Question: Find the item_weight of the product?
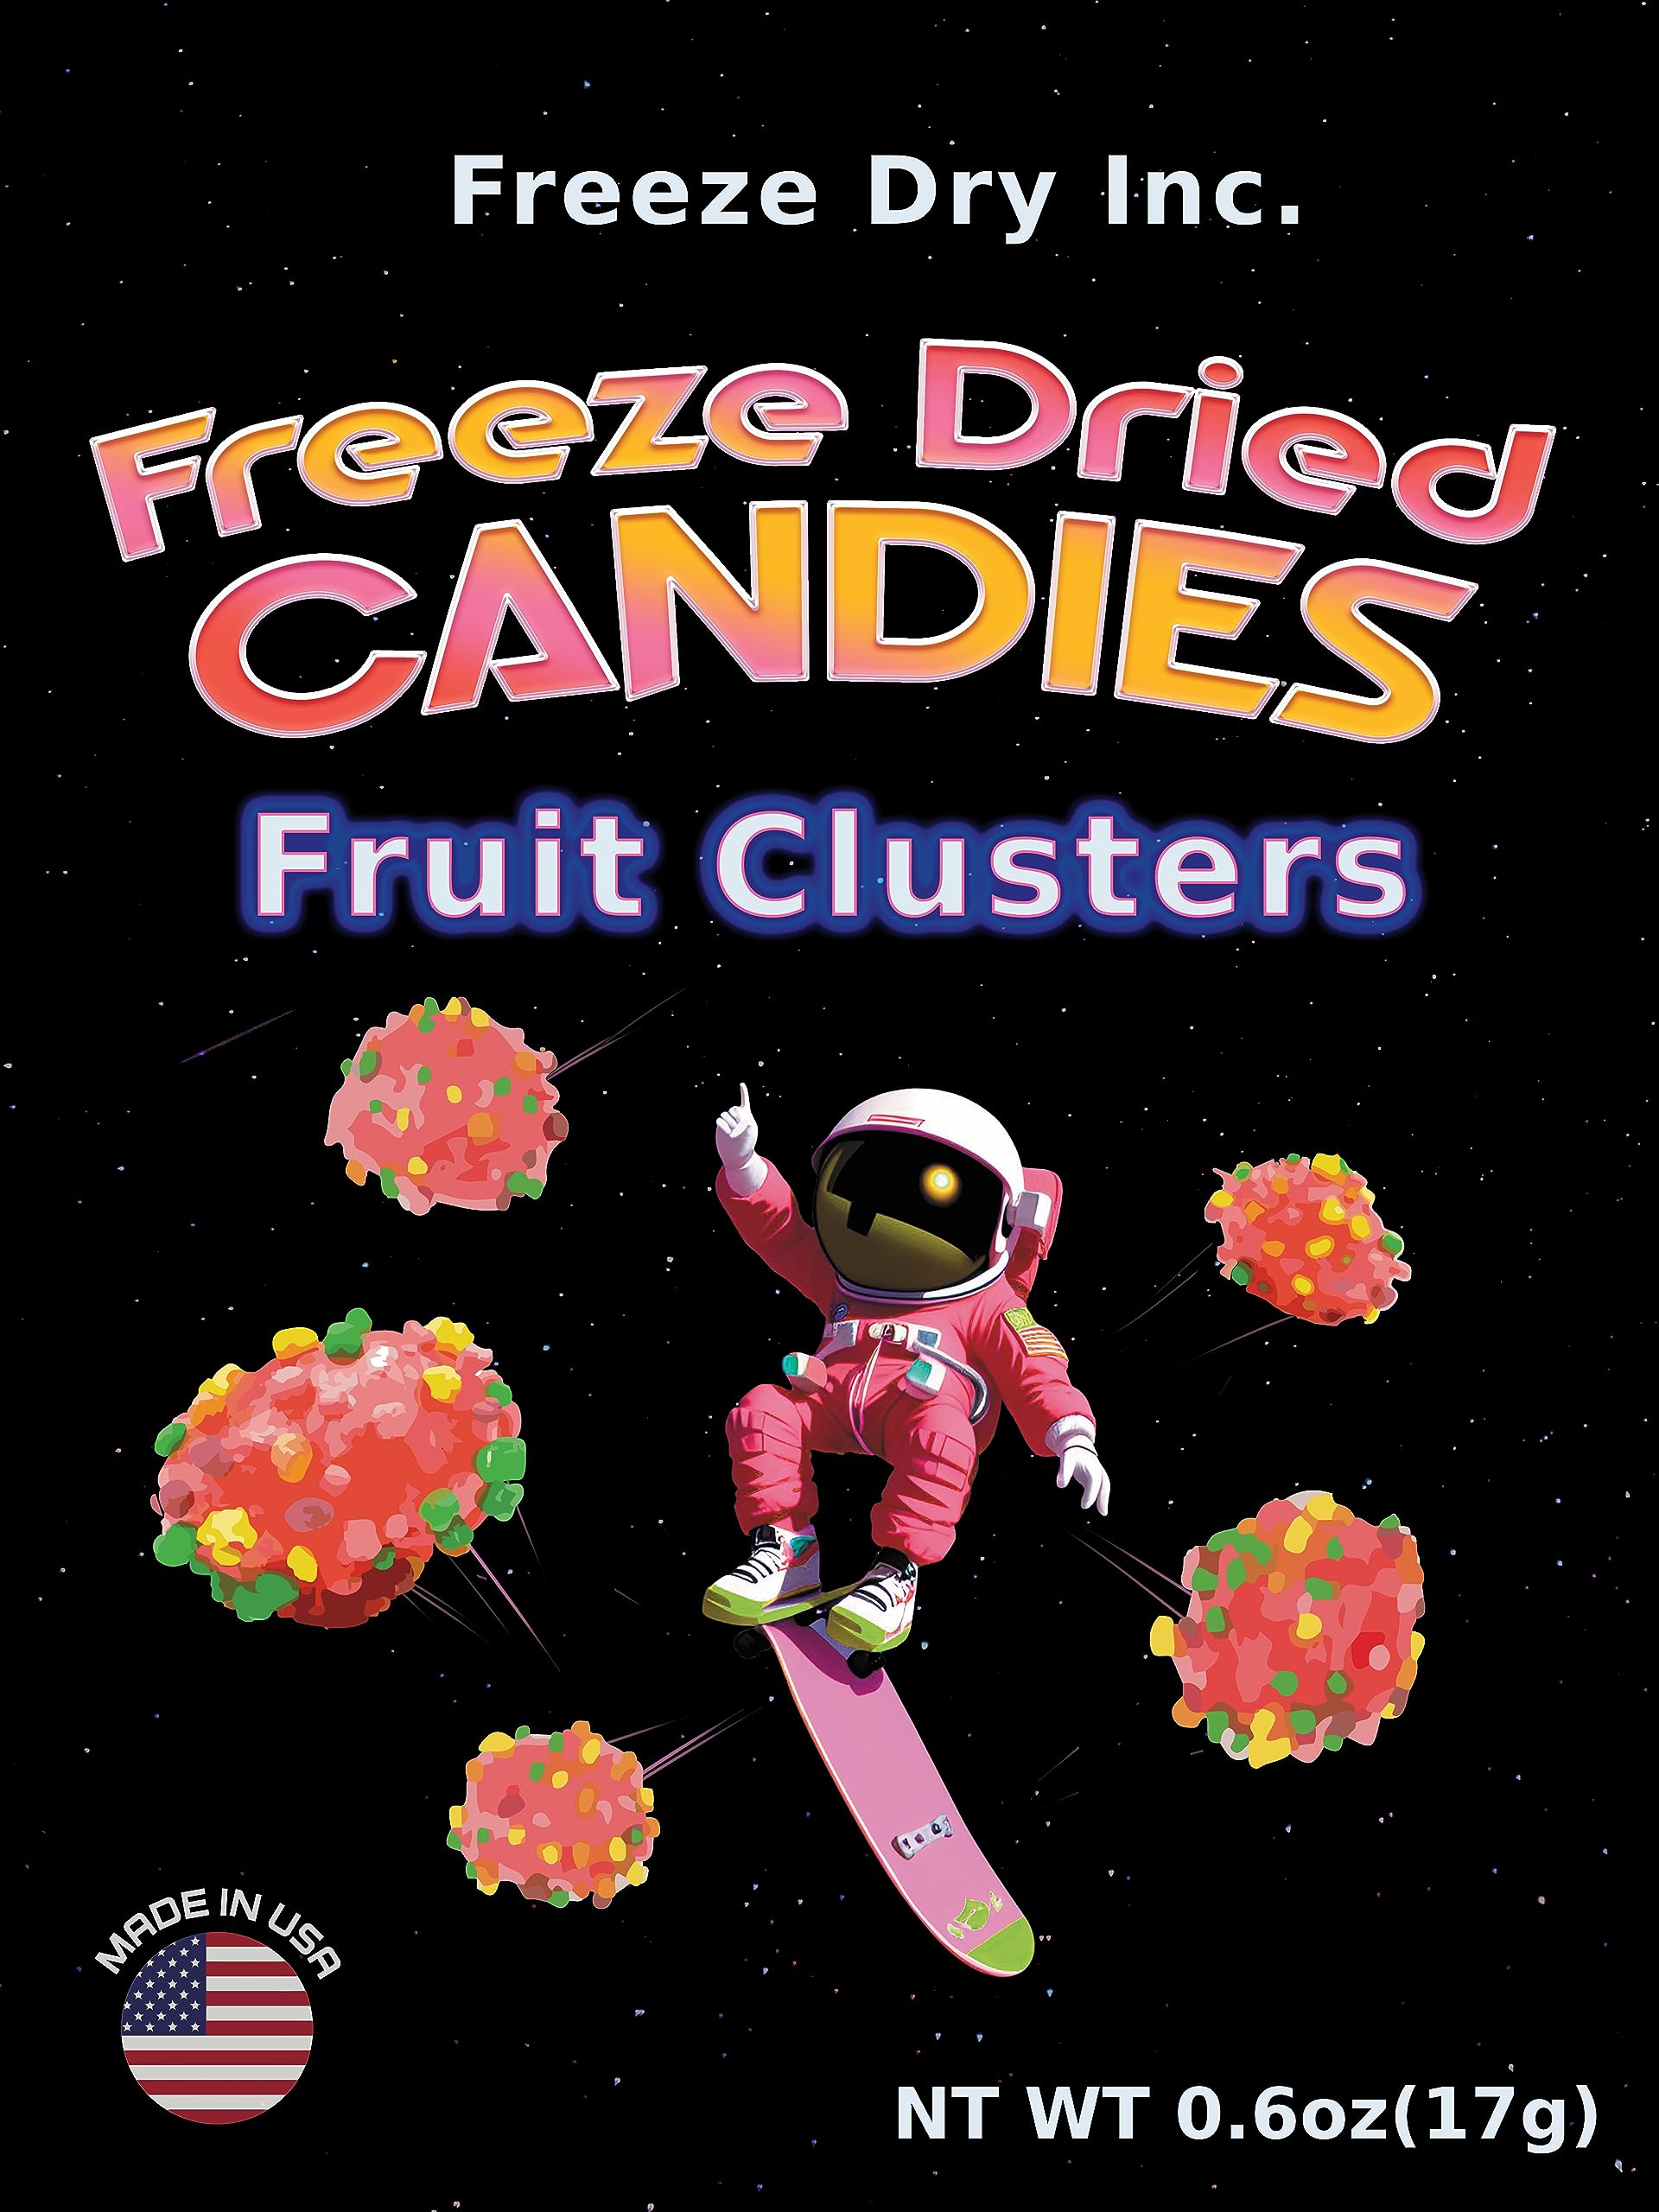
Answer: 17.0 gram